Trolleybuses in Shanghai

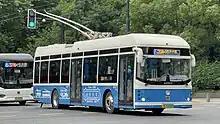
A Sunwin SWB5129BEV77G trolleybus on route 20 in May 2023.

The Shanghai trolleybus system is a system of trolleybuses forming part of the public transport network in the city of Shanghai, China. Of more than 300 trolleybus systems in operation worldwide (as of 2011), the Shanghai system is the oldest. The system turned 100 years old in November 2014 and was the first trolleybus system anywhere in the world to reach that milestone.